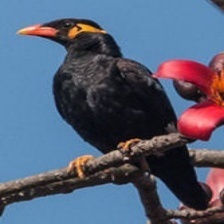
Species: ENGGANO MYNA
Scientific name: GRACULA ENGANENSIS